Lake Muir National Park

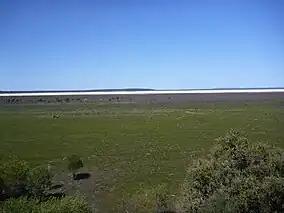

Lake Muir National Park is a national park in Western Australia, located south east of Perth to the south of Muir Highway in the Shire of Manjimup.